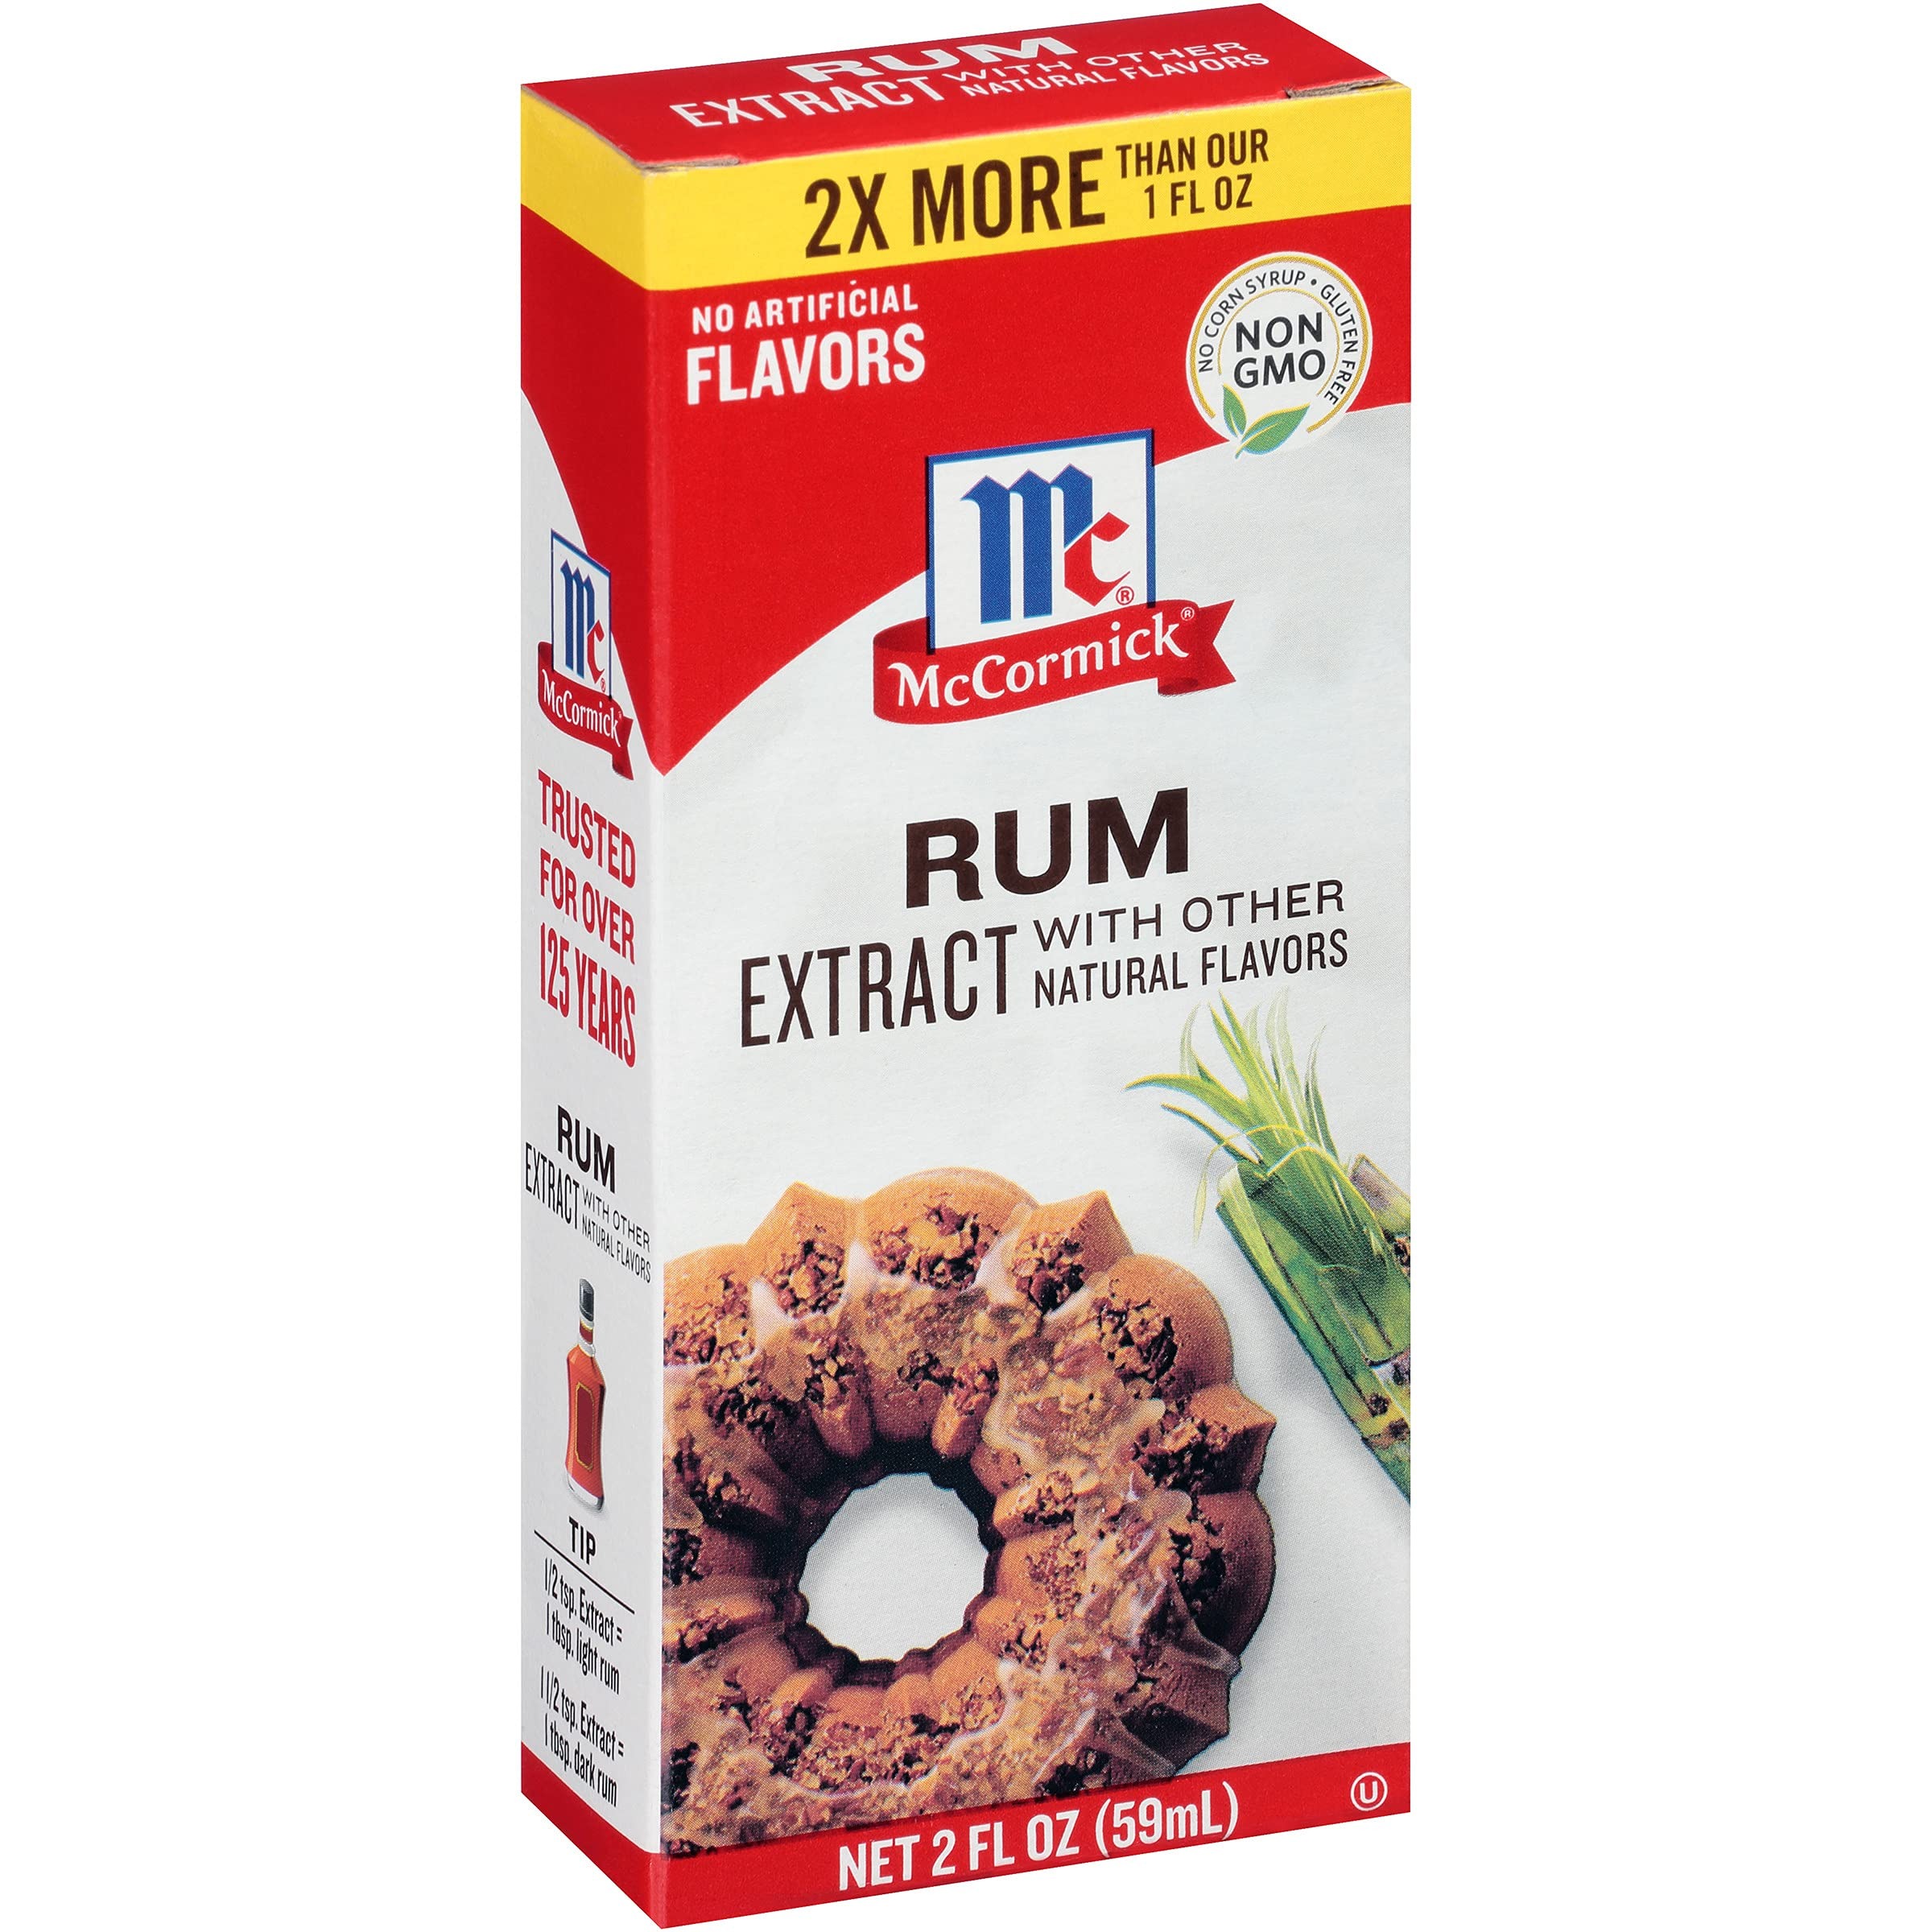
Item Name: McCormick Rum Extract with Other Natural Flavors, 2 fl oz
Bullet Point 1: 2X more Rum Extract than our 1 fl. oz. bottle
Bullet Point 2: Bold rum flavor
Bullet Point 3: No corn syrup, non-GMO & gluten-free
Bullet Point 4: Stir 1/2 tsp. Extract per egg into egg mixture for eggnog French toast
Bullet Point 5: MOCKTAILS: Stir a few drops into frozen, blended piña coladas for a tasty mocktail
Value: 2.0
Unit: Fl Oz

Price: 4.36